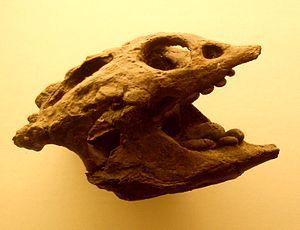
Les Placodontia forment un groupe éteint de sauropsides marins du Trias, en voie d'extinction à la fin de cette période. On les pense appartenir aux sauroptérygiens, groupe qui comprend aussi les plésiosaures. Les placodontes mesuraient généralement d'un à deux mètres de longueur, les plus grands atteignant les trois mètres.